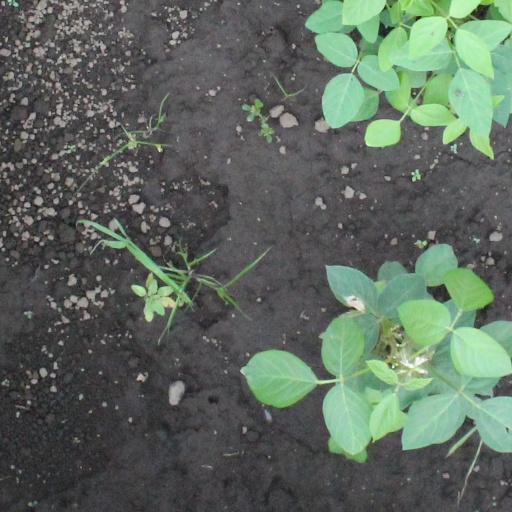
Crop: soybean